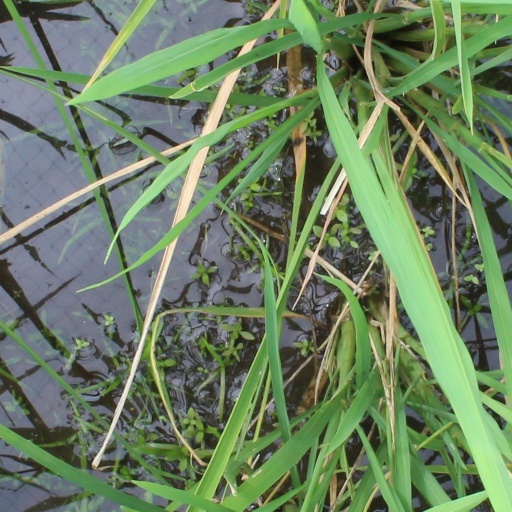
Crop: rice